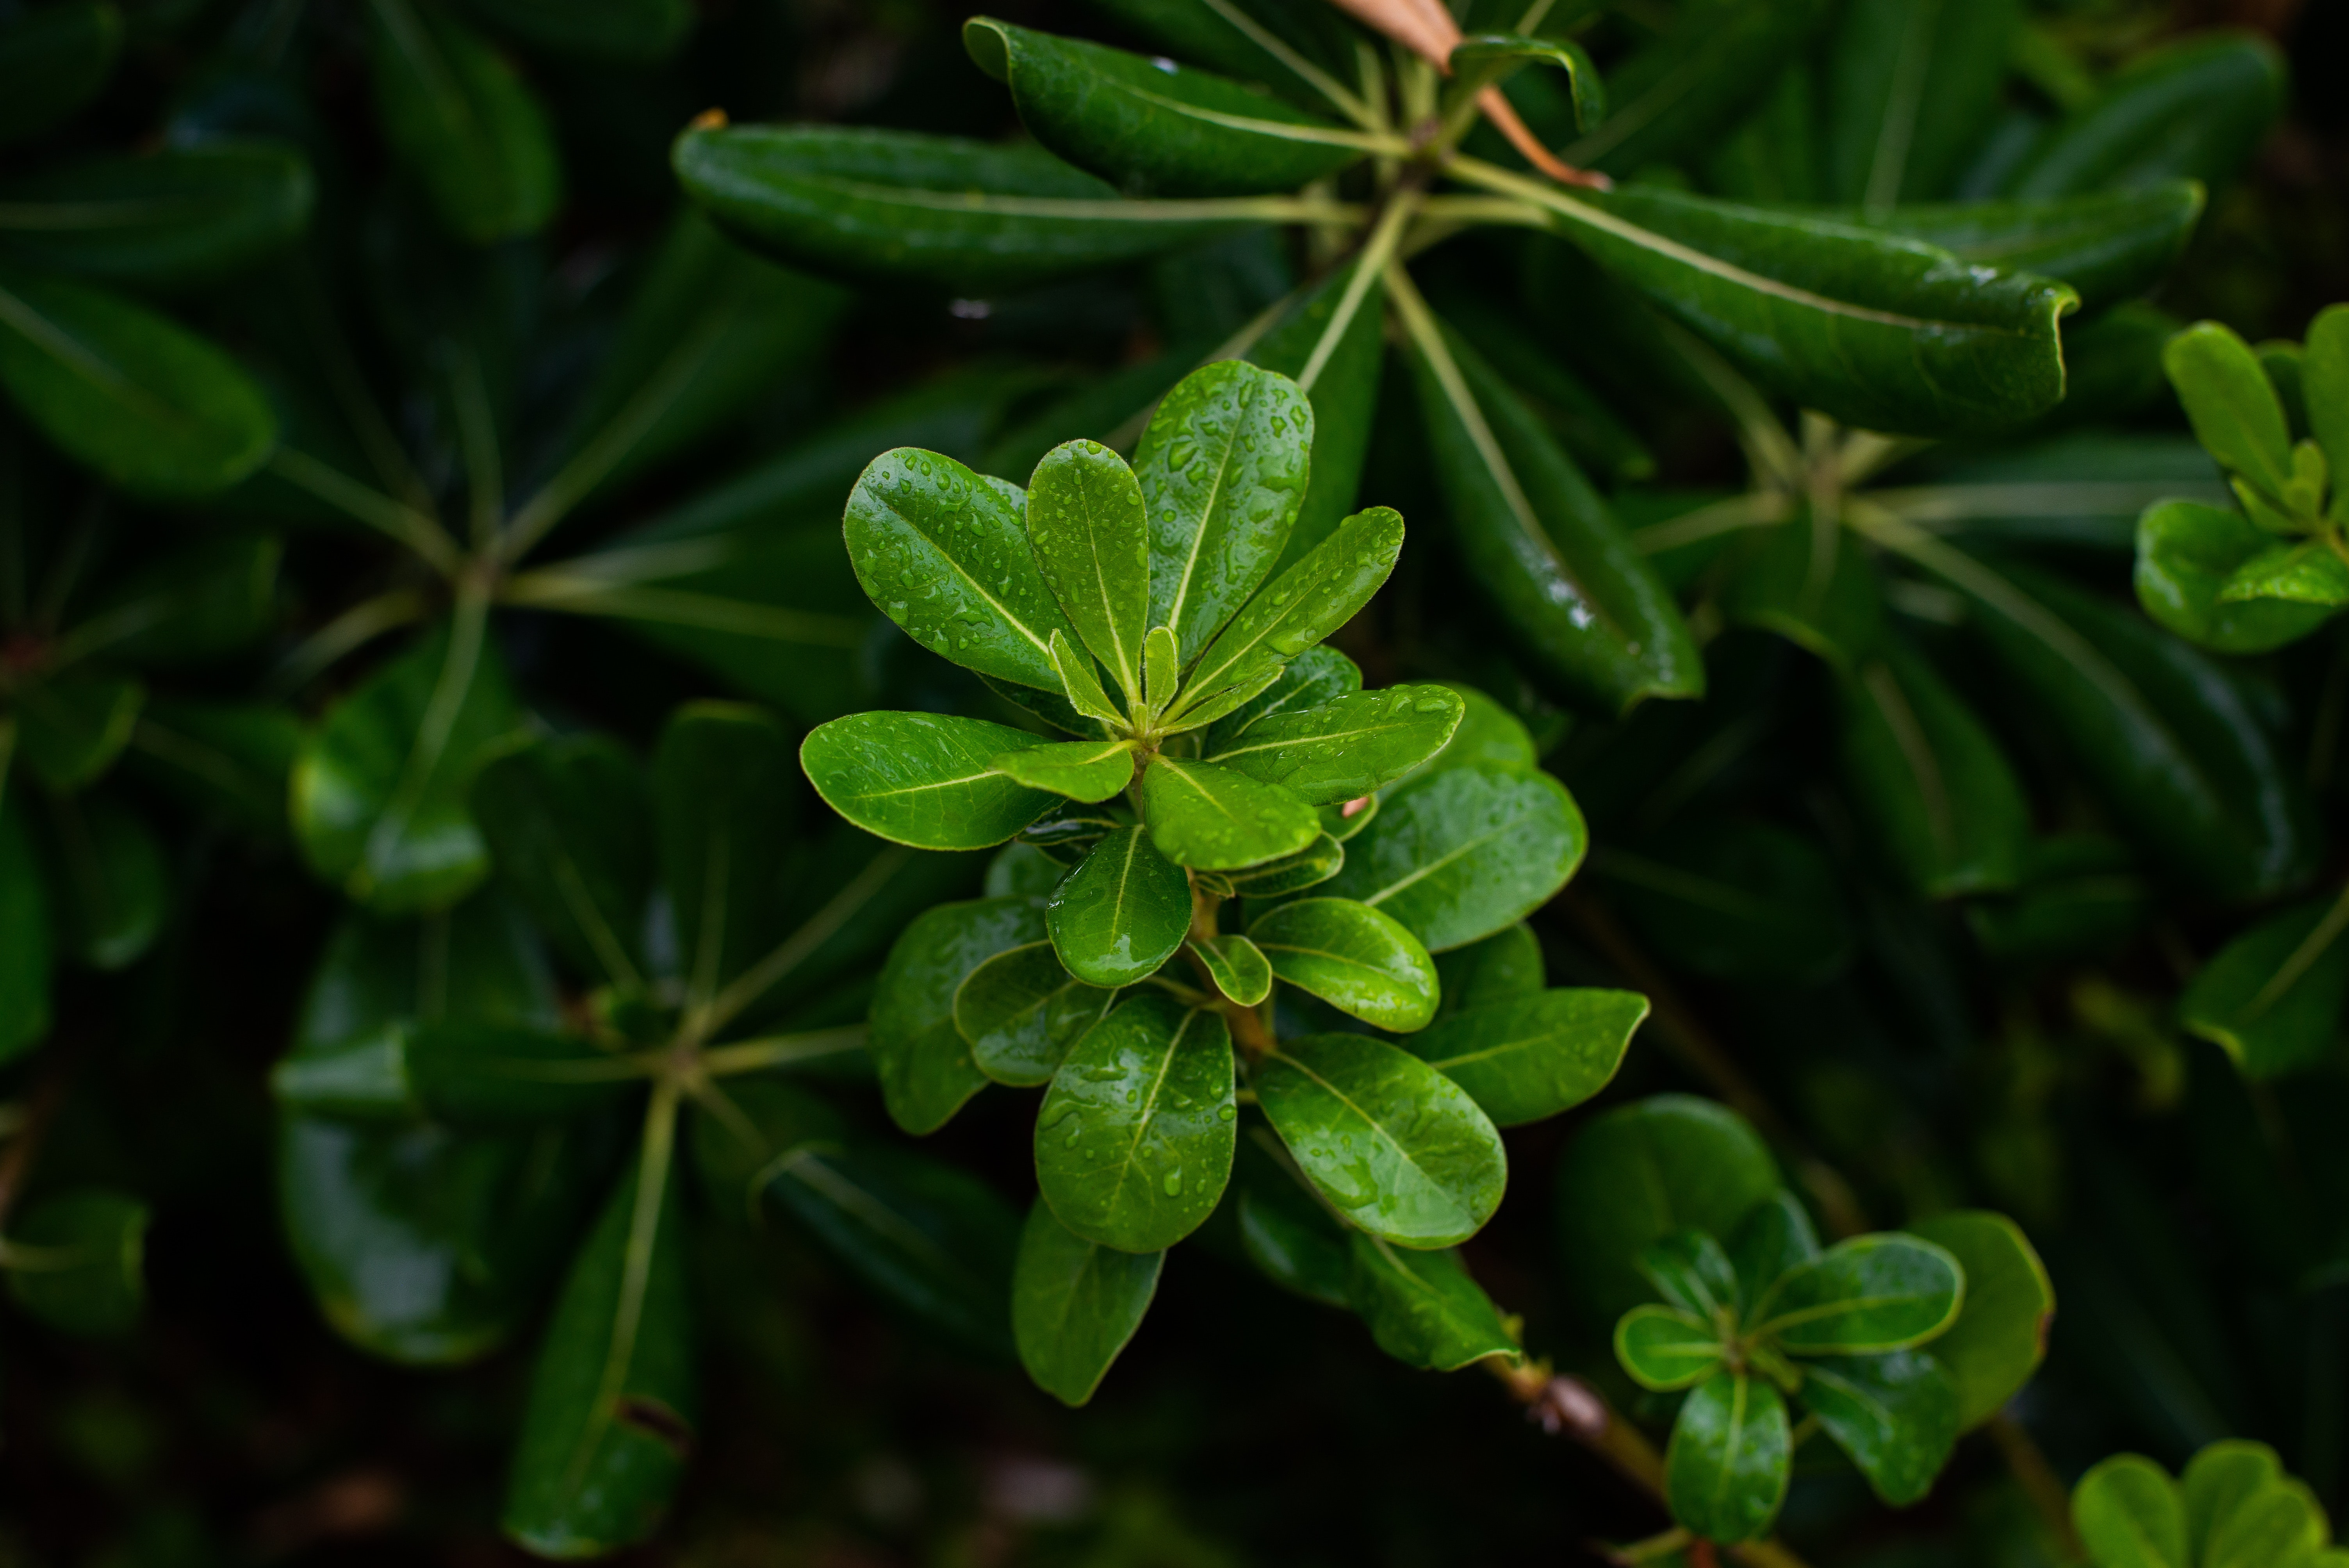
flowering plant, flower, plant, leaf, green, tree, plant stem